Azerbaijani cuisine

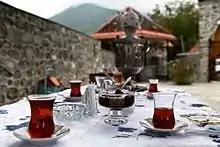
Black tea in "armudu stekan" (pear-shaped glasses)

Black tea is a popular drink in Azerbaijan. Azerbaijani people usually prefer tea made in a samovar. Jam (Murabba) is often added to the tea as a sweetener.